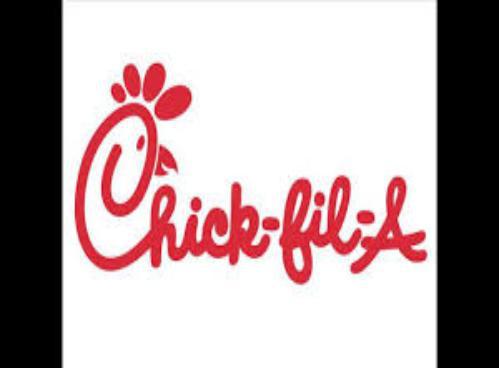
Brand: Chick-fil-A
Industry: Food